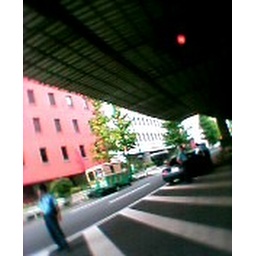
that car ignored red light and trapped by cops